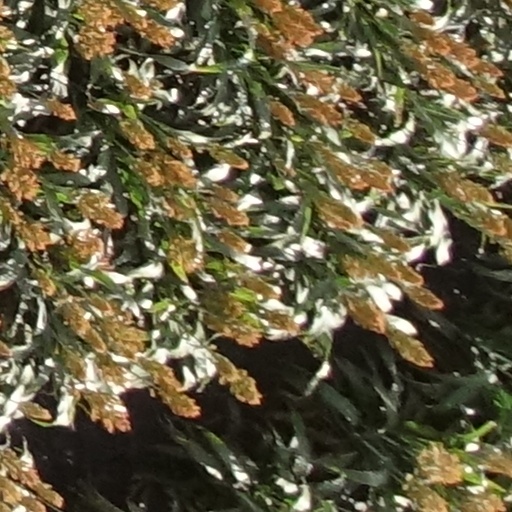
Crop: sorghum